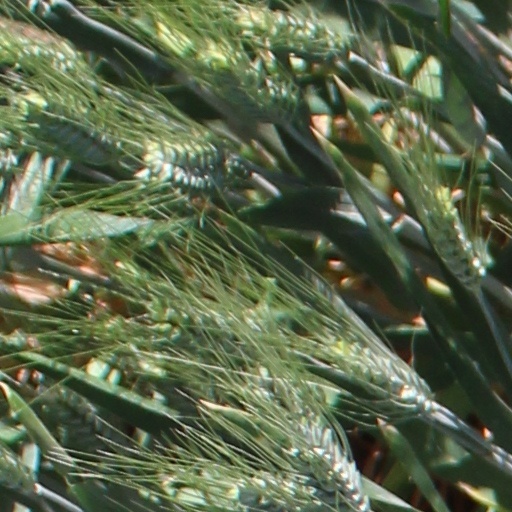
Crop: wheat